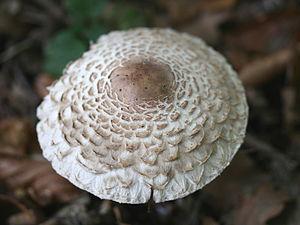
Lépiote déguenillée, Havré, Belgique
La Lépiote déguenillée ou Coulemelle rougissante, appelée Chlorophyllum rhacodes depuis 2002, est une espèce de champignons basidiomycètes de la famille des Agaricaceae, caractérisée par un chapeau couvert d'écailles laineuses et recourbées. Le genre Chlorophyllum est issu d'un des deux clades de l'ancien genre Macrolepiota. Comme la plupart des macrolépiotes, cette espèce est comestible.